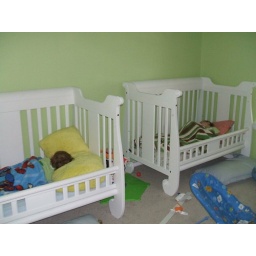
First time in their big boy beds